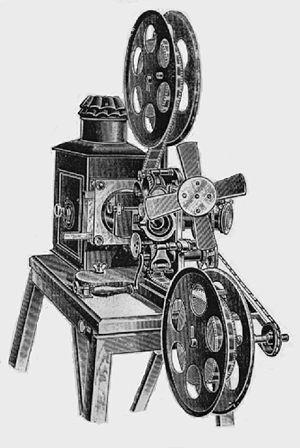
Bioscope en l'an 1900 - appareil optique servant à reproduire des images ou des photographies
Cette liste des films américains de 1900 est triable par titre, directeur, acteurs et genre.